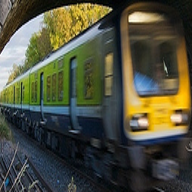
Vehicle type: Trains